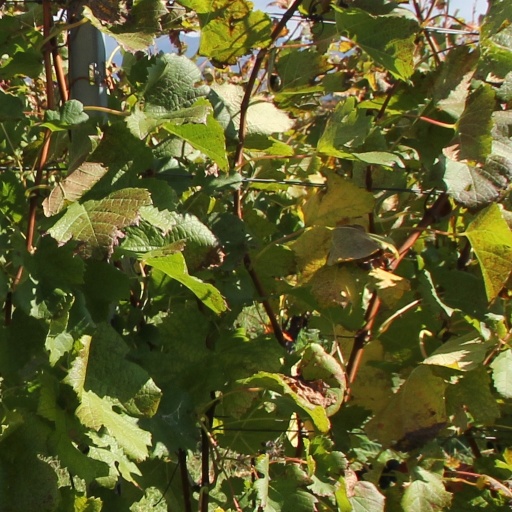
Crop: grape